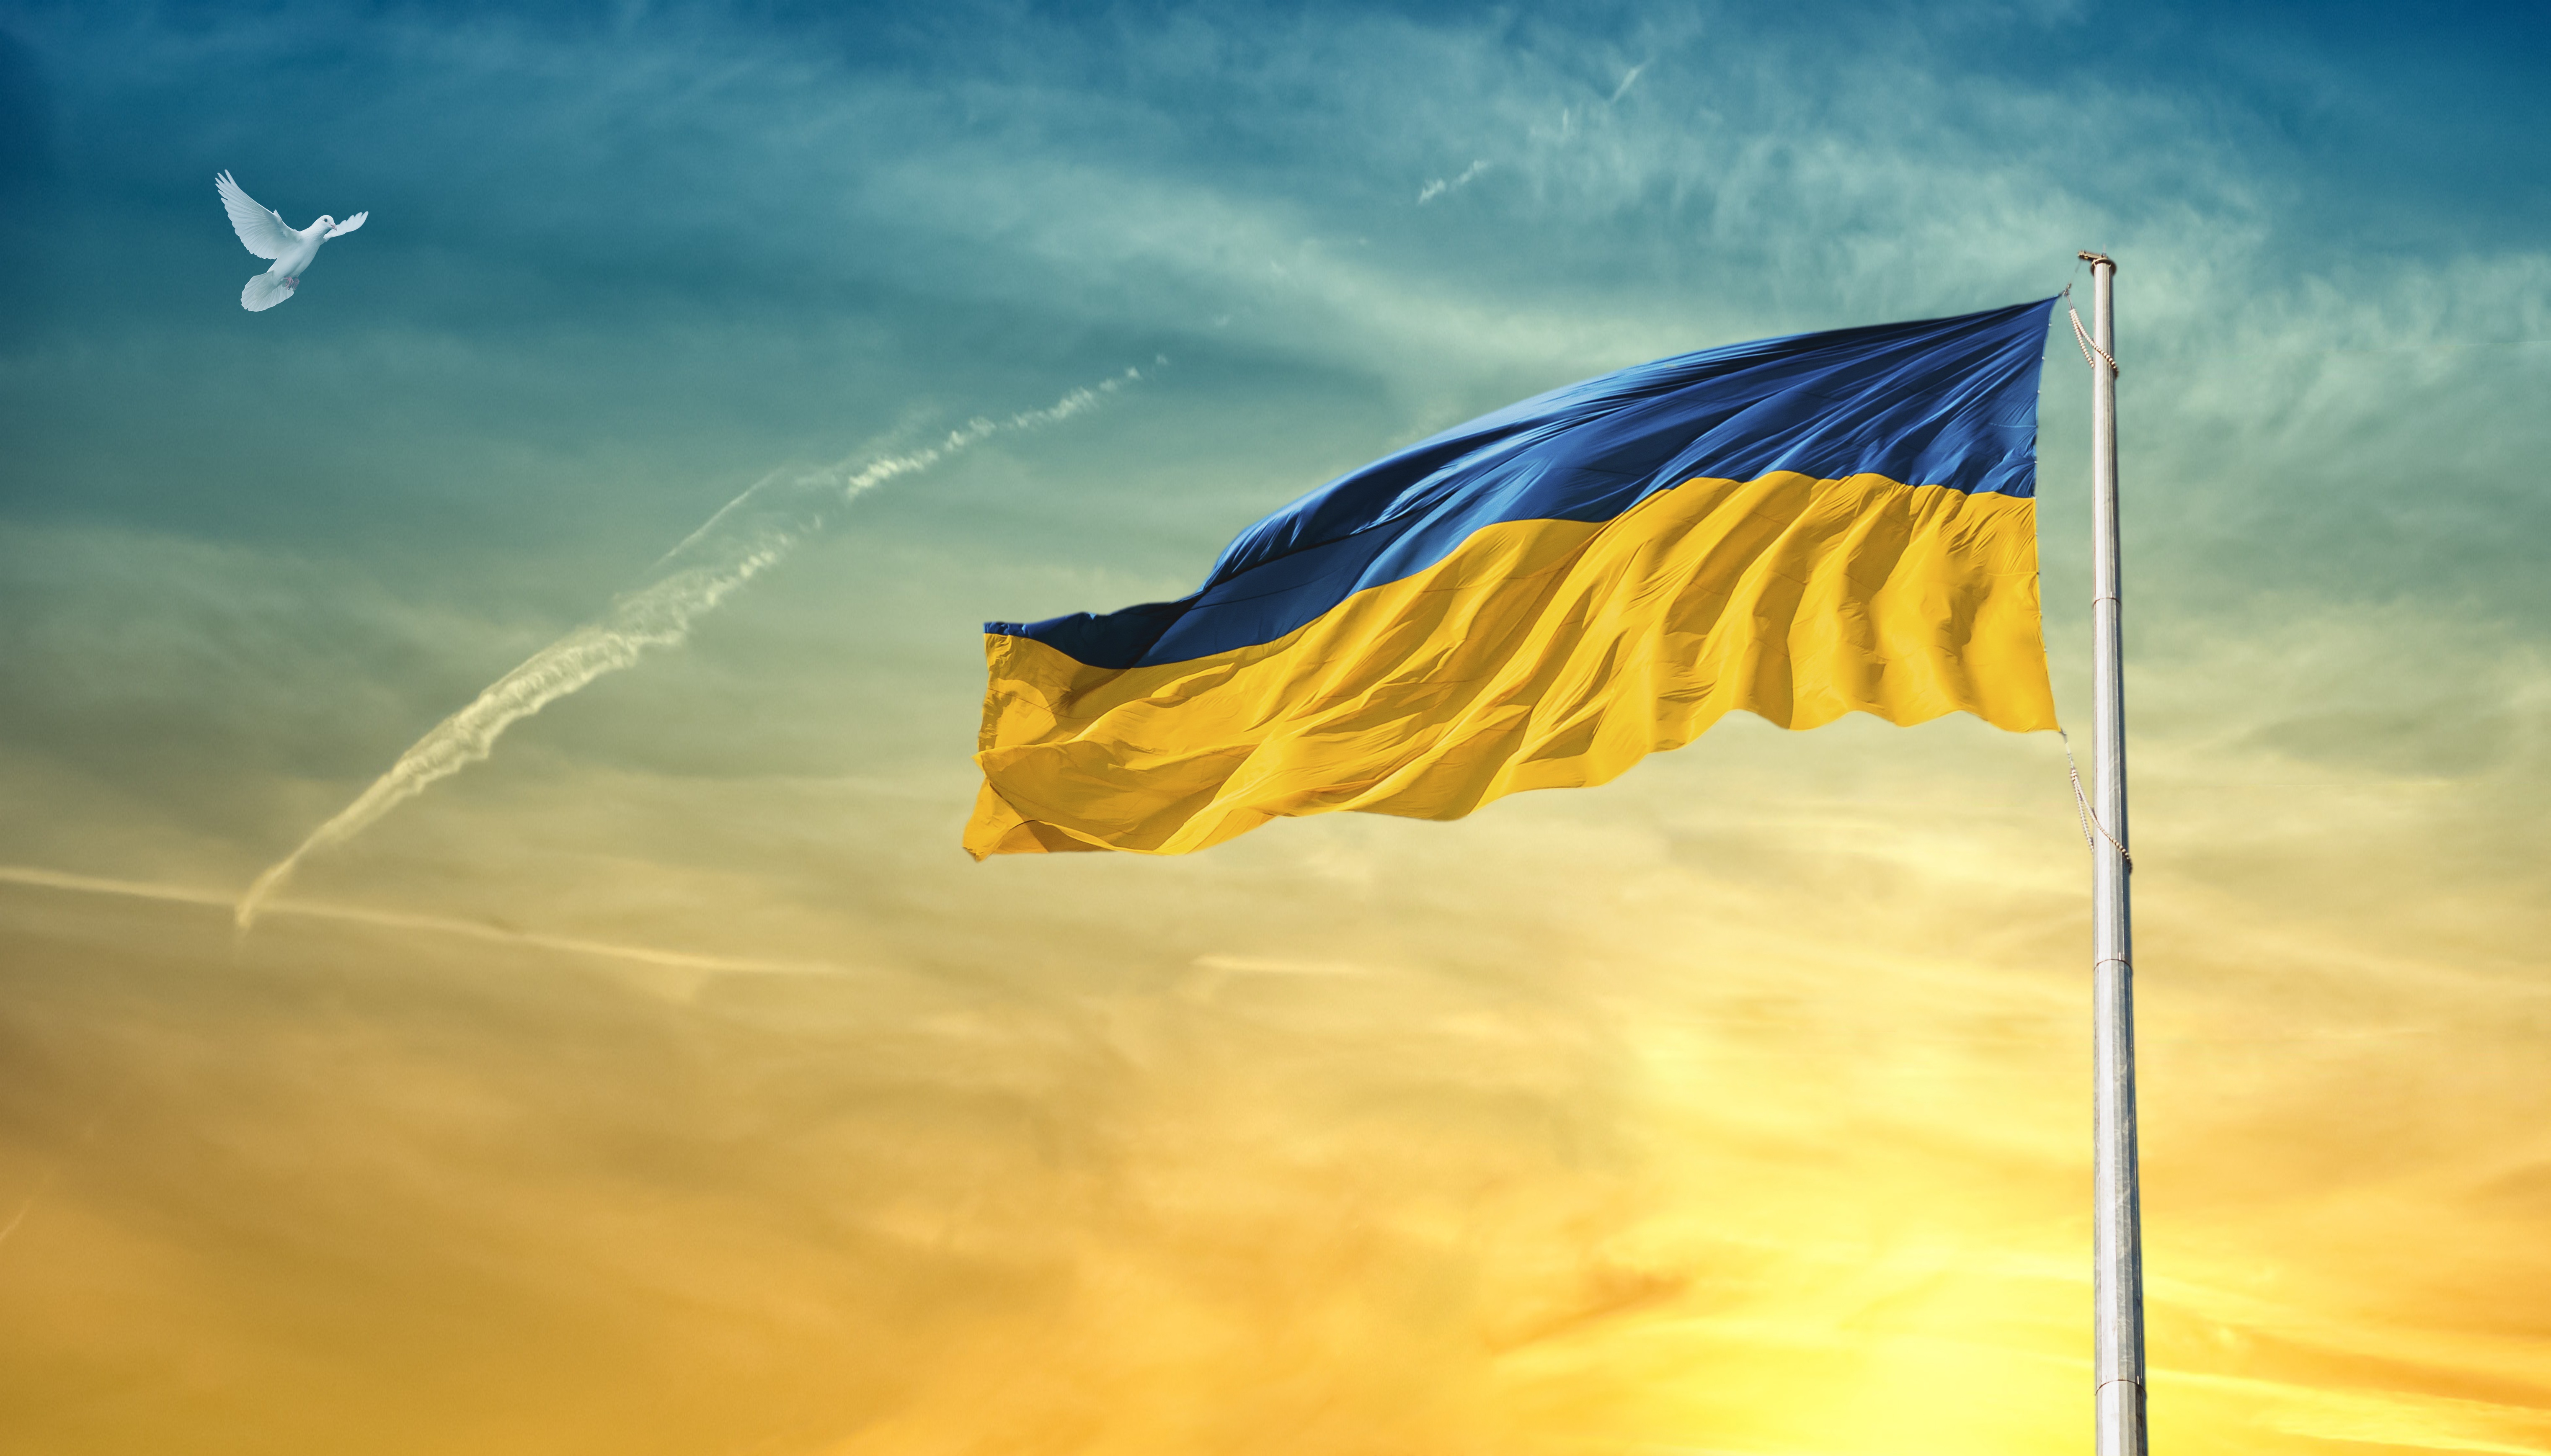
flag, cloud, sky, atmosphere, daytime, azure, cumulus, landscape, wind, Tints and shades, shade, meteorological phenomenon, electric blue, horizon, pole, evening, ocean